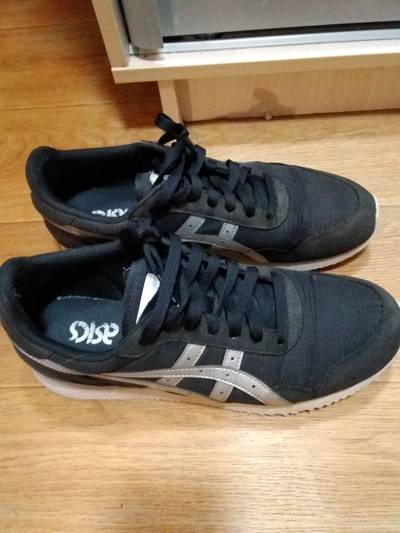
Waste category: shoes